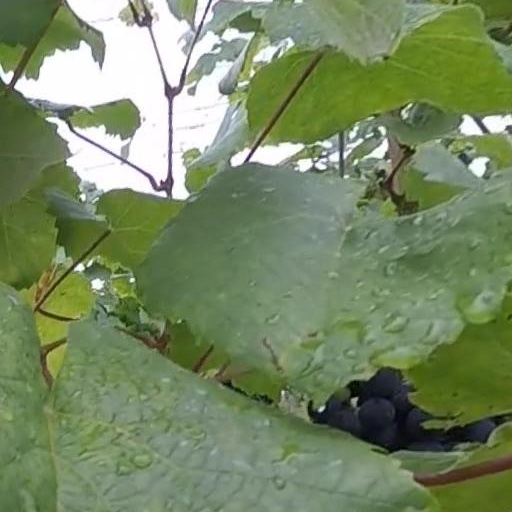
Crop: grape